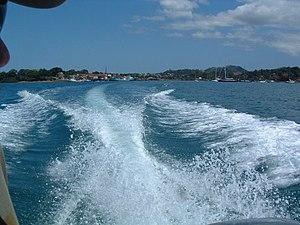
Le sillage est la trace marquant le passage d'un bateau dans un liquide ou d'un avion dans l'air.